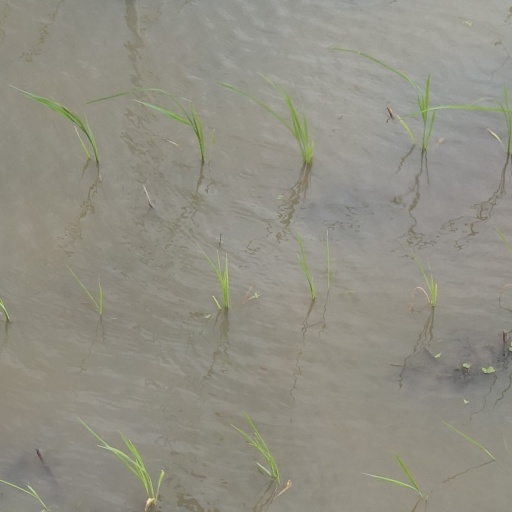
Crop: rice